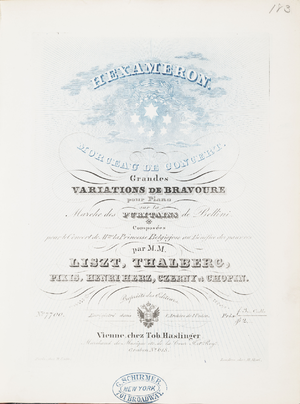
Première de couverture d'une édition viennoise datant de 1839 de l'«
L'Hexaméron, Morceau de concert, S.392, est une œuvre collective pour piano, constituée de six variations sur le thème de la marche Suoni la tromba de l'Acte II de l'opéra I puritani, de Vincenzo Bellini, avec une introduction, des interludes et un finale. La pièce fut conçue en 1837 par Franz Liszt, qui invita cinq autres compositeurs et pianistes célèbres de l'époque à contribuer en écrivant chacun une variation : Frédéric Chopin, Carl Czerny, Henri Herz, Johann Peter Pixis et Sigismund Thalberg. Lui-même composa l'introduction, la deuxième variation, les interludes, le finale, et intégra la pièce dans une unité artistique.